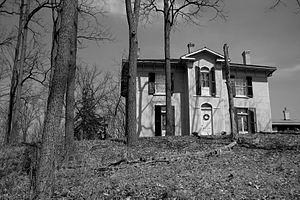
Cet article recense les lieux patrimoniaux du comté de Brant inscrits au répertoire des lieux patrimoniaux du Canada, qu'ils soient de niveau provincial, fédéral ou municipal.
Voici la liste des lieux historiques nationaux du Canada situé en Ontario. En mai 2012, on compte 263 lieux historiques nationaux en Ontario, dont 37 sont administrés par Parcs Canada. À ce nombre, il faut ajouter aussi cinq sites qui ont perdu leur désignation. Pour les villes de Toronto, Ottawa et Kingston voir :